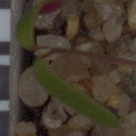
Label: fat_hen